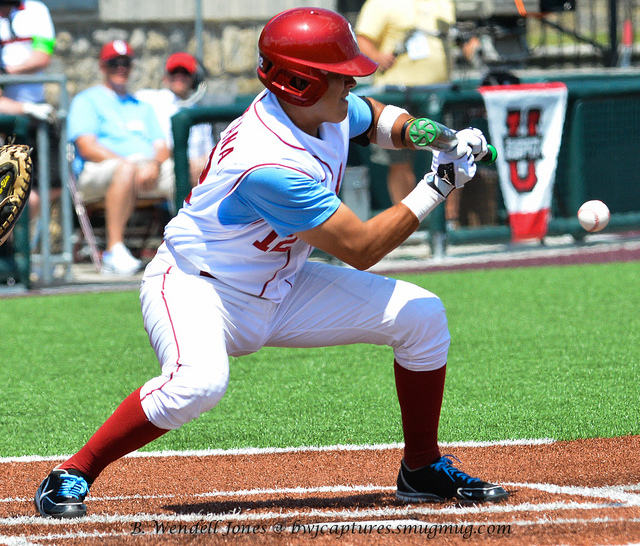
cầu thủ bóng chày đang cầm gậy thi đấu trên sân